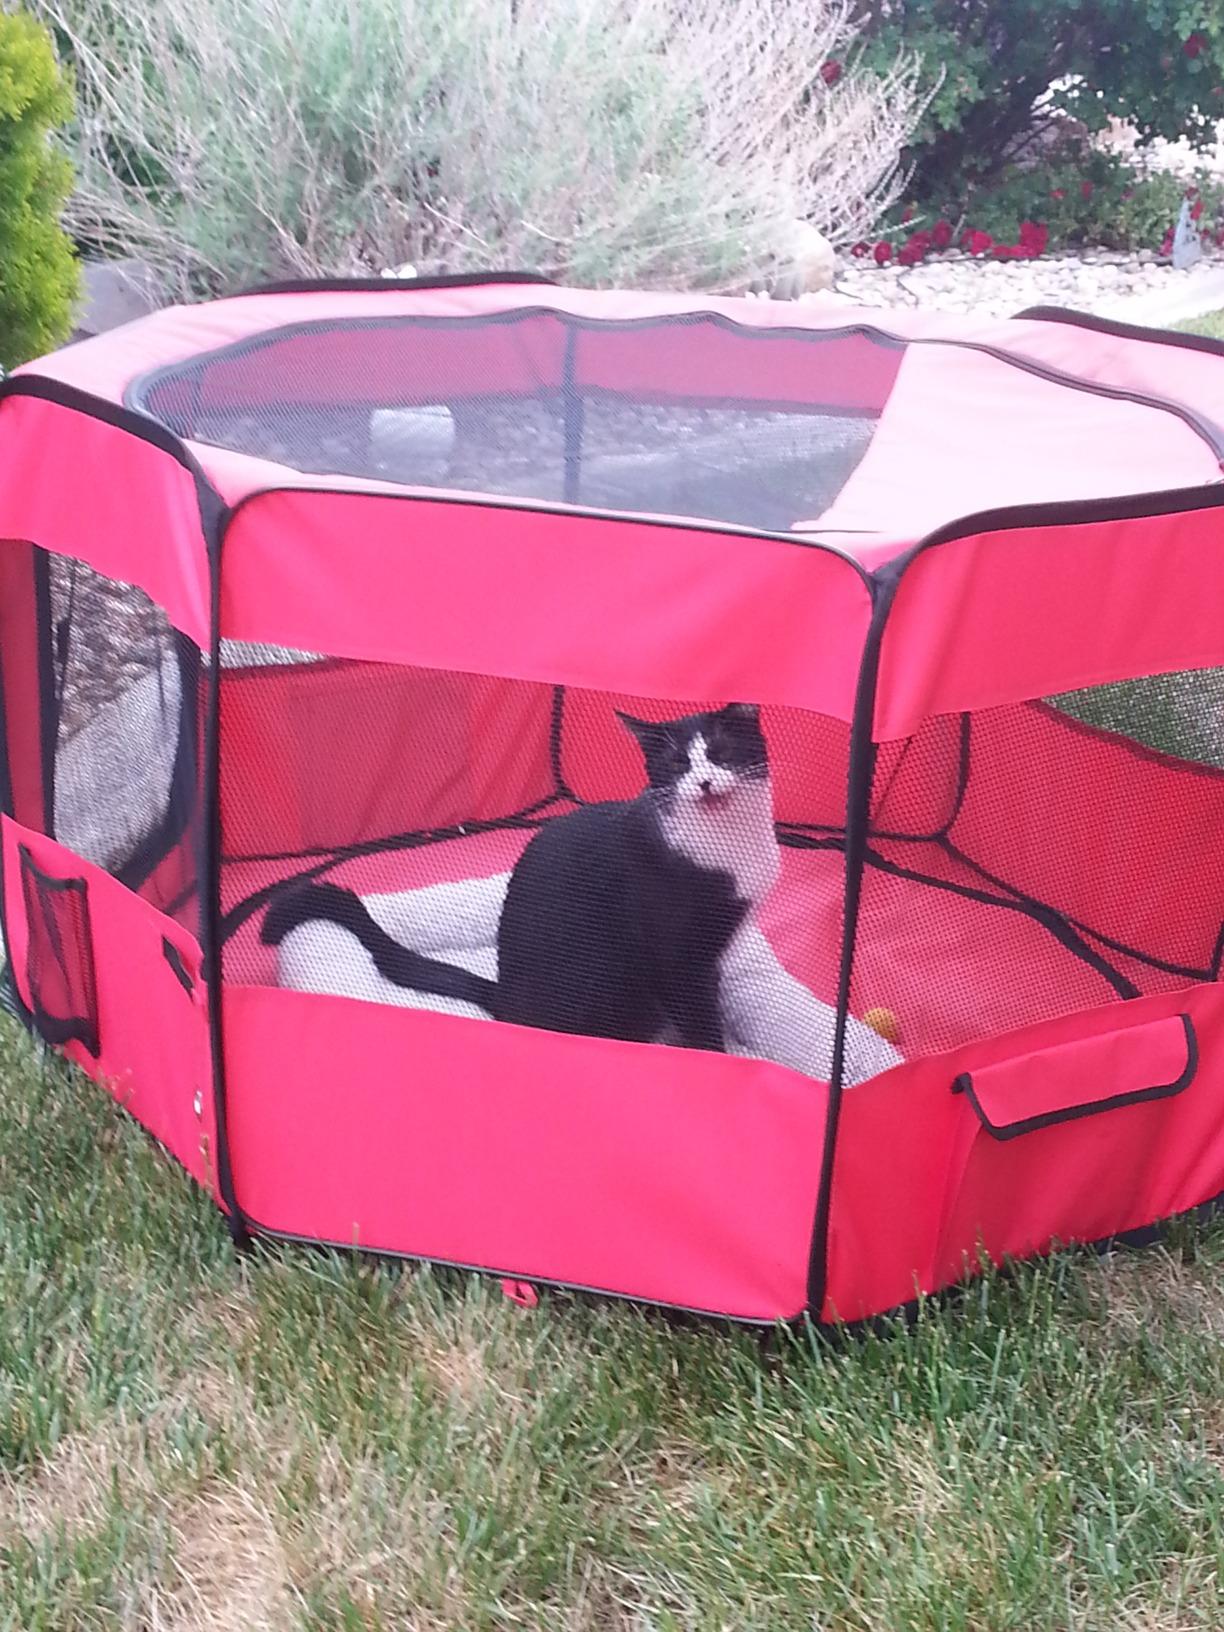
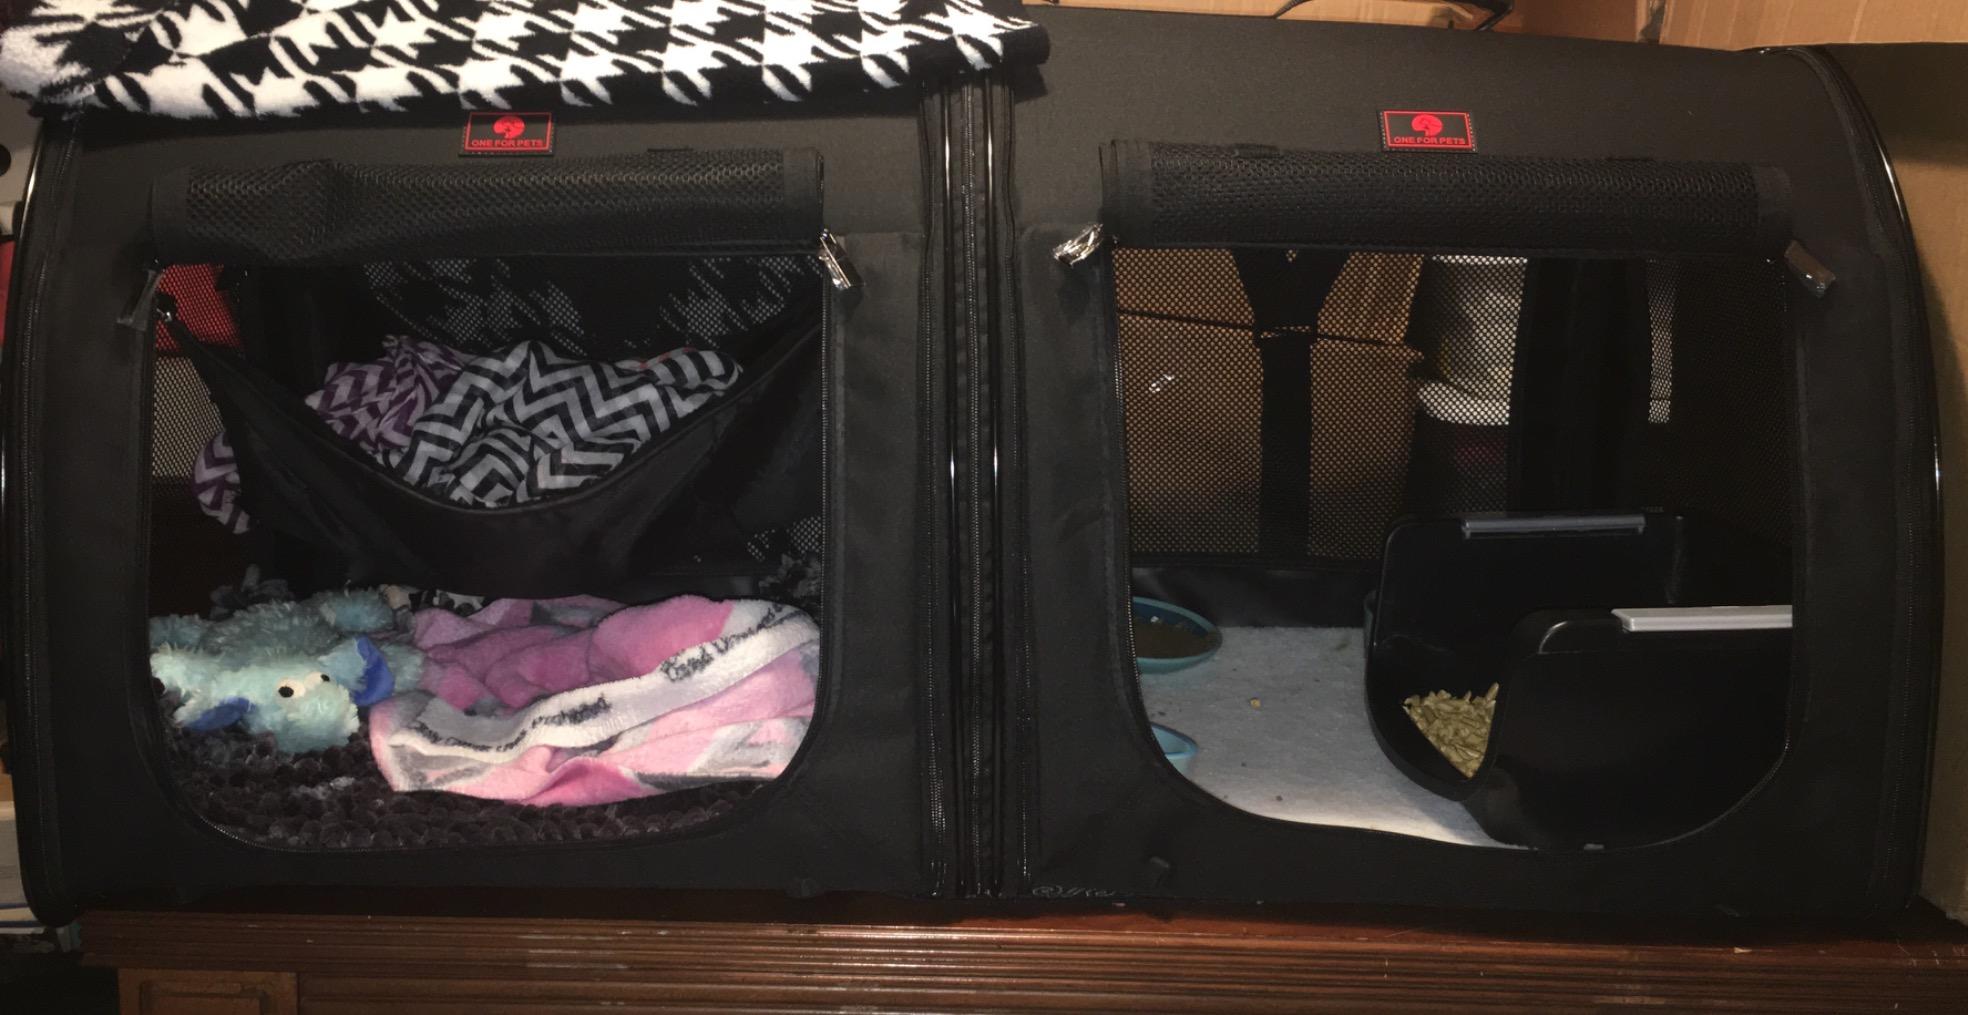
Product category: items_kennel
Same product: no